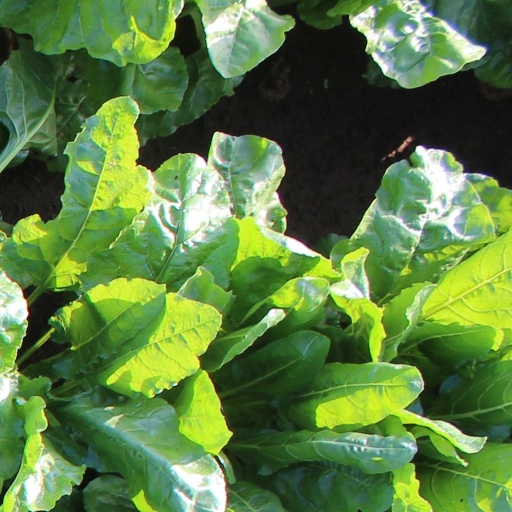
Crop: sugar beet